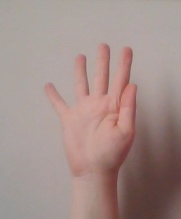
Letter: sheen